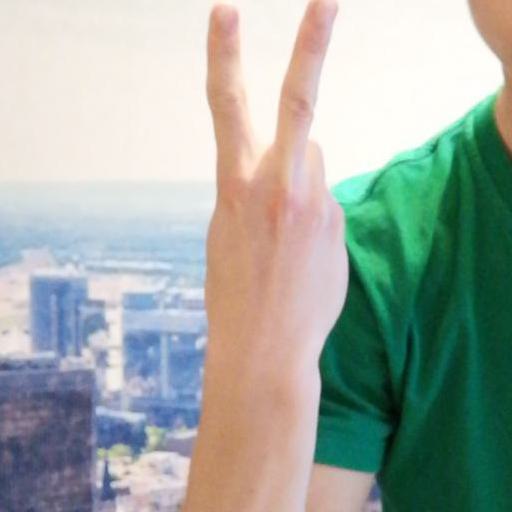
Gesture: peace_inverted